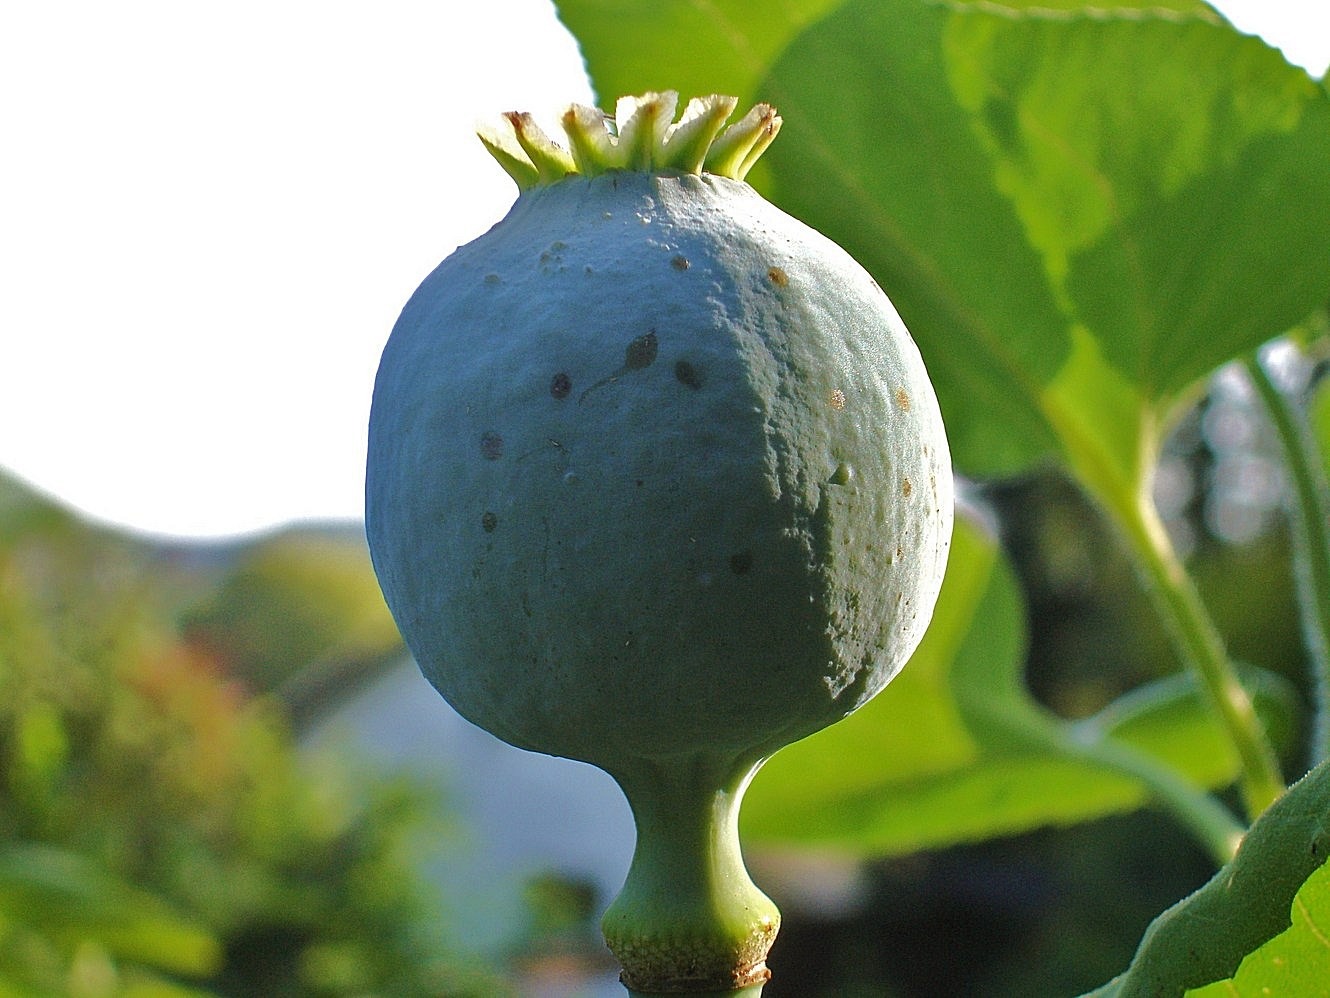
tree, nature, branch, plant, fruit, leaf, flower, food, green, produce, flora, gourd, macro photography, flowering plant, poppy capsule, common fig, land plant, garden plant seeds